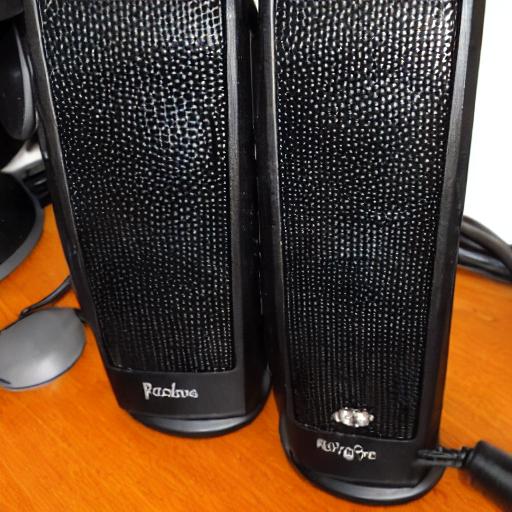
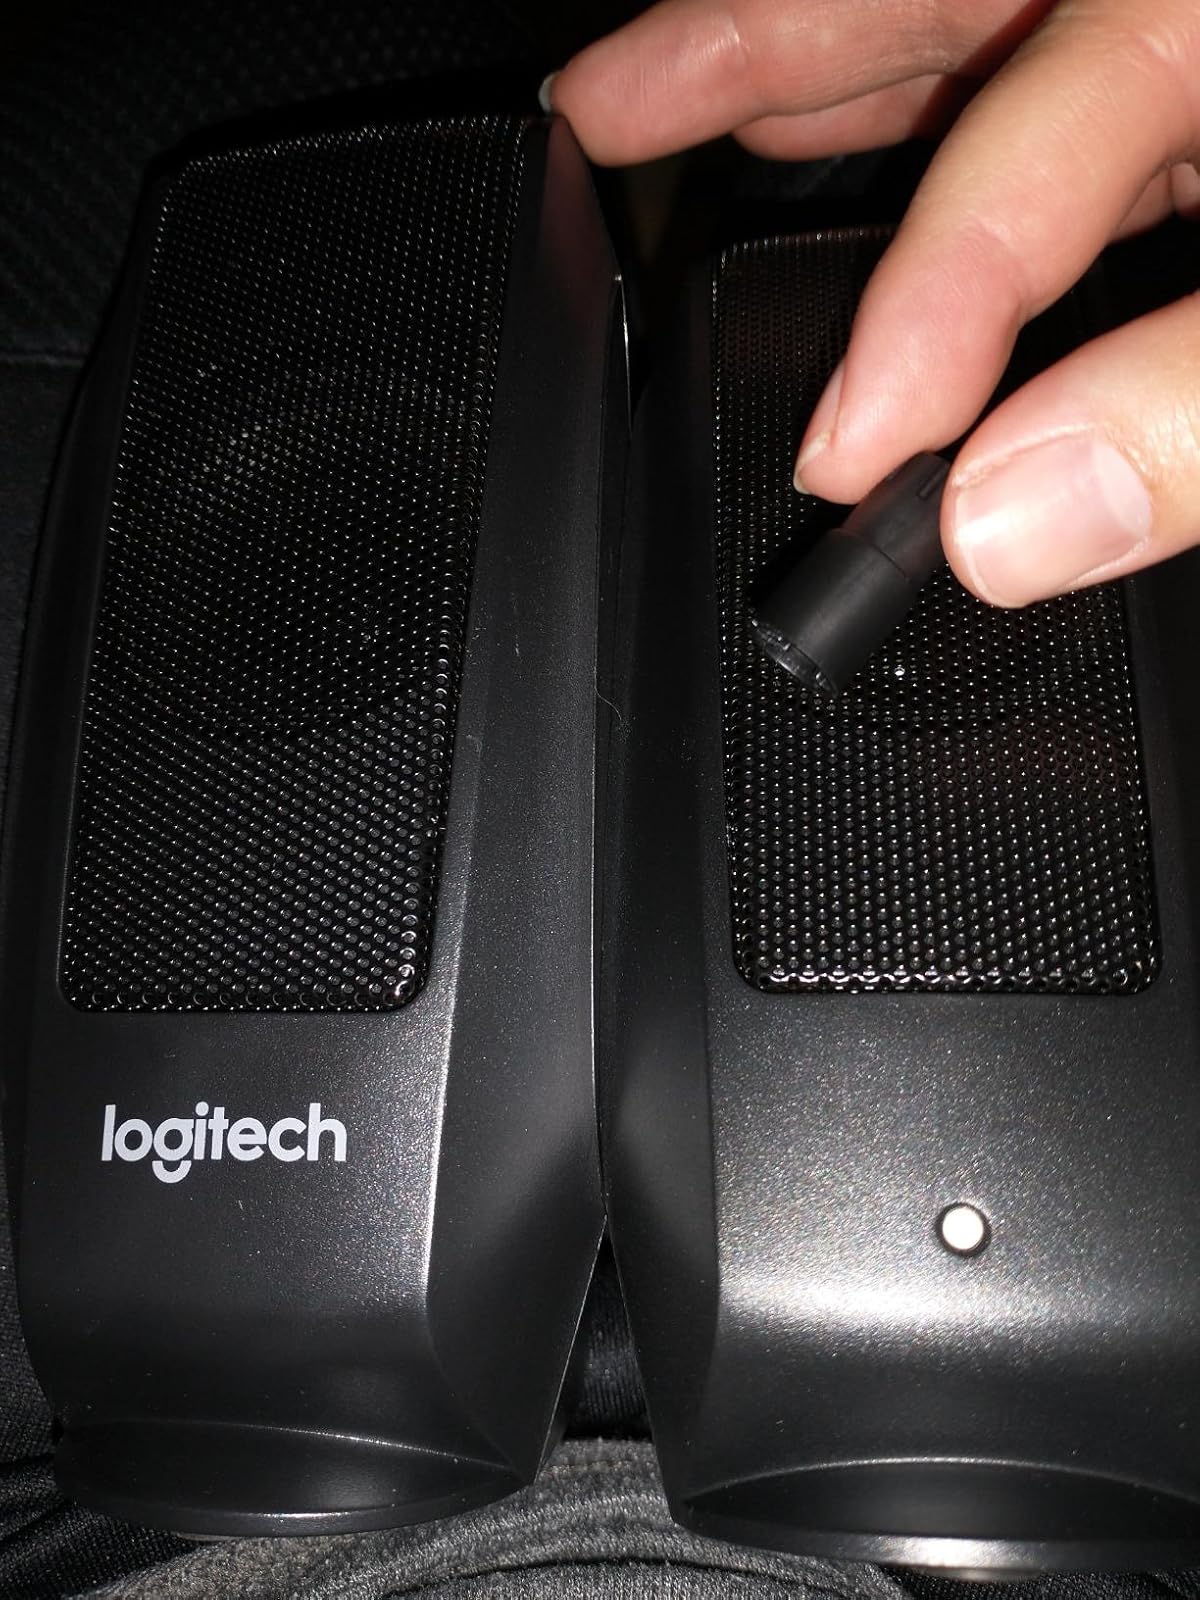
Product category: speaker
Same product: no